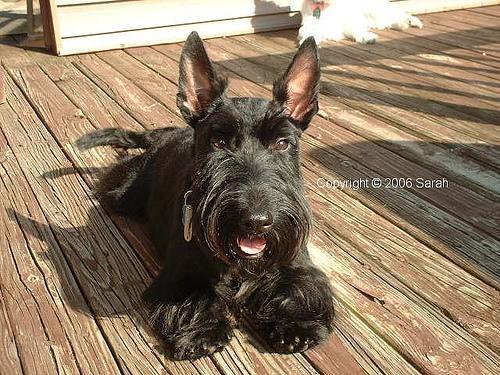
scottish terrier